Mexican nobility

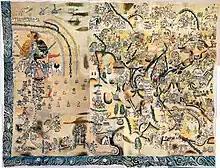
The "Lienzo de Quauhquechollan" depicts the conquest of Guatemala by the alliance between the Quauhquechollan rulers and the forces of Don Jorge de Alvarado.

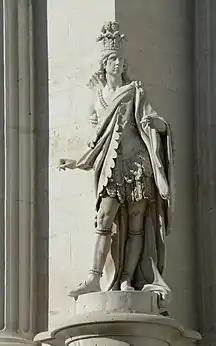
Statue of Emperor Moctezuma II, carved into the Royal Palace of Madrid in Spain.

Amongst the descendants of the pre-Columbian rulers of present-day Mexico who received special distinctions under Spanish rule, none were more privileged than the descendants of Emperor Moctezuma II of the Mexica. The Emperor's son, Don Pedro de Moctezuma Tlacahuepan, formed a mayorazgo and settled in Seville, where his eldest grandson received the titles of "Count of Moctezuma" (later elevated to Duke of Moctezuma, Grandee of Spain, becoming part of the Spanish nobility), Viscount of Ilucán, Lord of Monterrojano, as well as the investiture as Knight of the Order of Santiago. In 1696, the husband of the 3rd Countess of Moctezuma was named Viceroy of the New Spain, being created Duke of Atrisco (or Atlixco) in 1704. Other historical members of the family include Doña Isabel de Moctezuma, Doña Francisca de Moctezuma, Princess of Ecatepec, Don Manuel Holgado-Moctezuma, 1st , Doña María Isabel de Moctezuma, 1st , Don Vicente de Moctezuma, 9th , Don Pedro Tesifón de Moctezuma (knight of the Order of Santiago), Don Joaquín Gines de Oca Moctezuma y Mendoza (who received the Grandeza de España from Charles III of Spain), amongst others. It is noteworthy that the House of Moctezuma came to be counted with the great noble houses of Spain, establishing family relationships with them; as an example, from Doña María Isabel Francisca de Zaldívar y Castilla, a descendant of the Tlatoani as well as Pedro I of Castile. Only they and the (with the ) would come to have these strong levels of prestige in the high nobility of the Spanish Empire. The modern-day Kingdom of Spain still legally recognizes all of these titles, despite the Mexican Republic opposing all recognition. In addition to the titles and other privileges the King Charles I of Spain (also Emperor "Charles V" of the Holy Roman Empire) offered the descendants of Emperor Moctezuma II a compensation of five-hundred ducats to be paid every year in perpetuity for the use by the capital city of water sources and lumber in their private estate in Mexico City. This payment was only interrupted in 1938 during the presidency of Abelardo L. Rodríguez, being contested until this day by the and other notable descendants. The present Ambassador of Mexico to the United States of America, Esteban Moctezuma, is descended from this family.